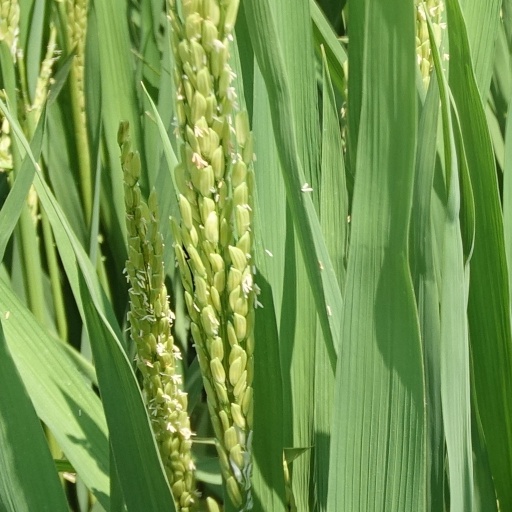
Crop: rice